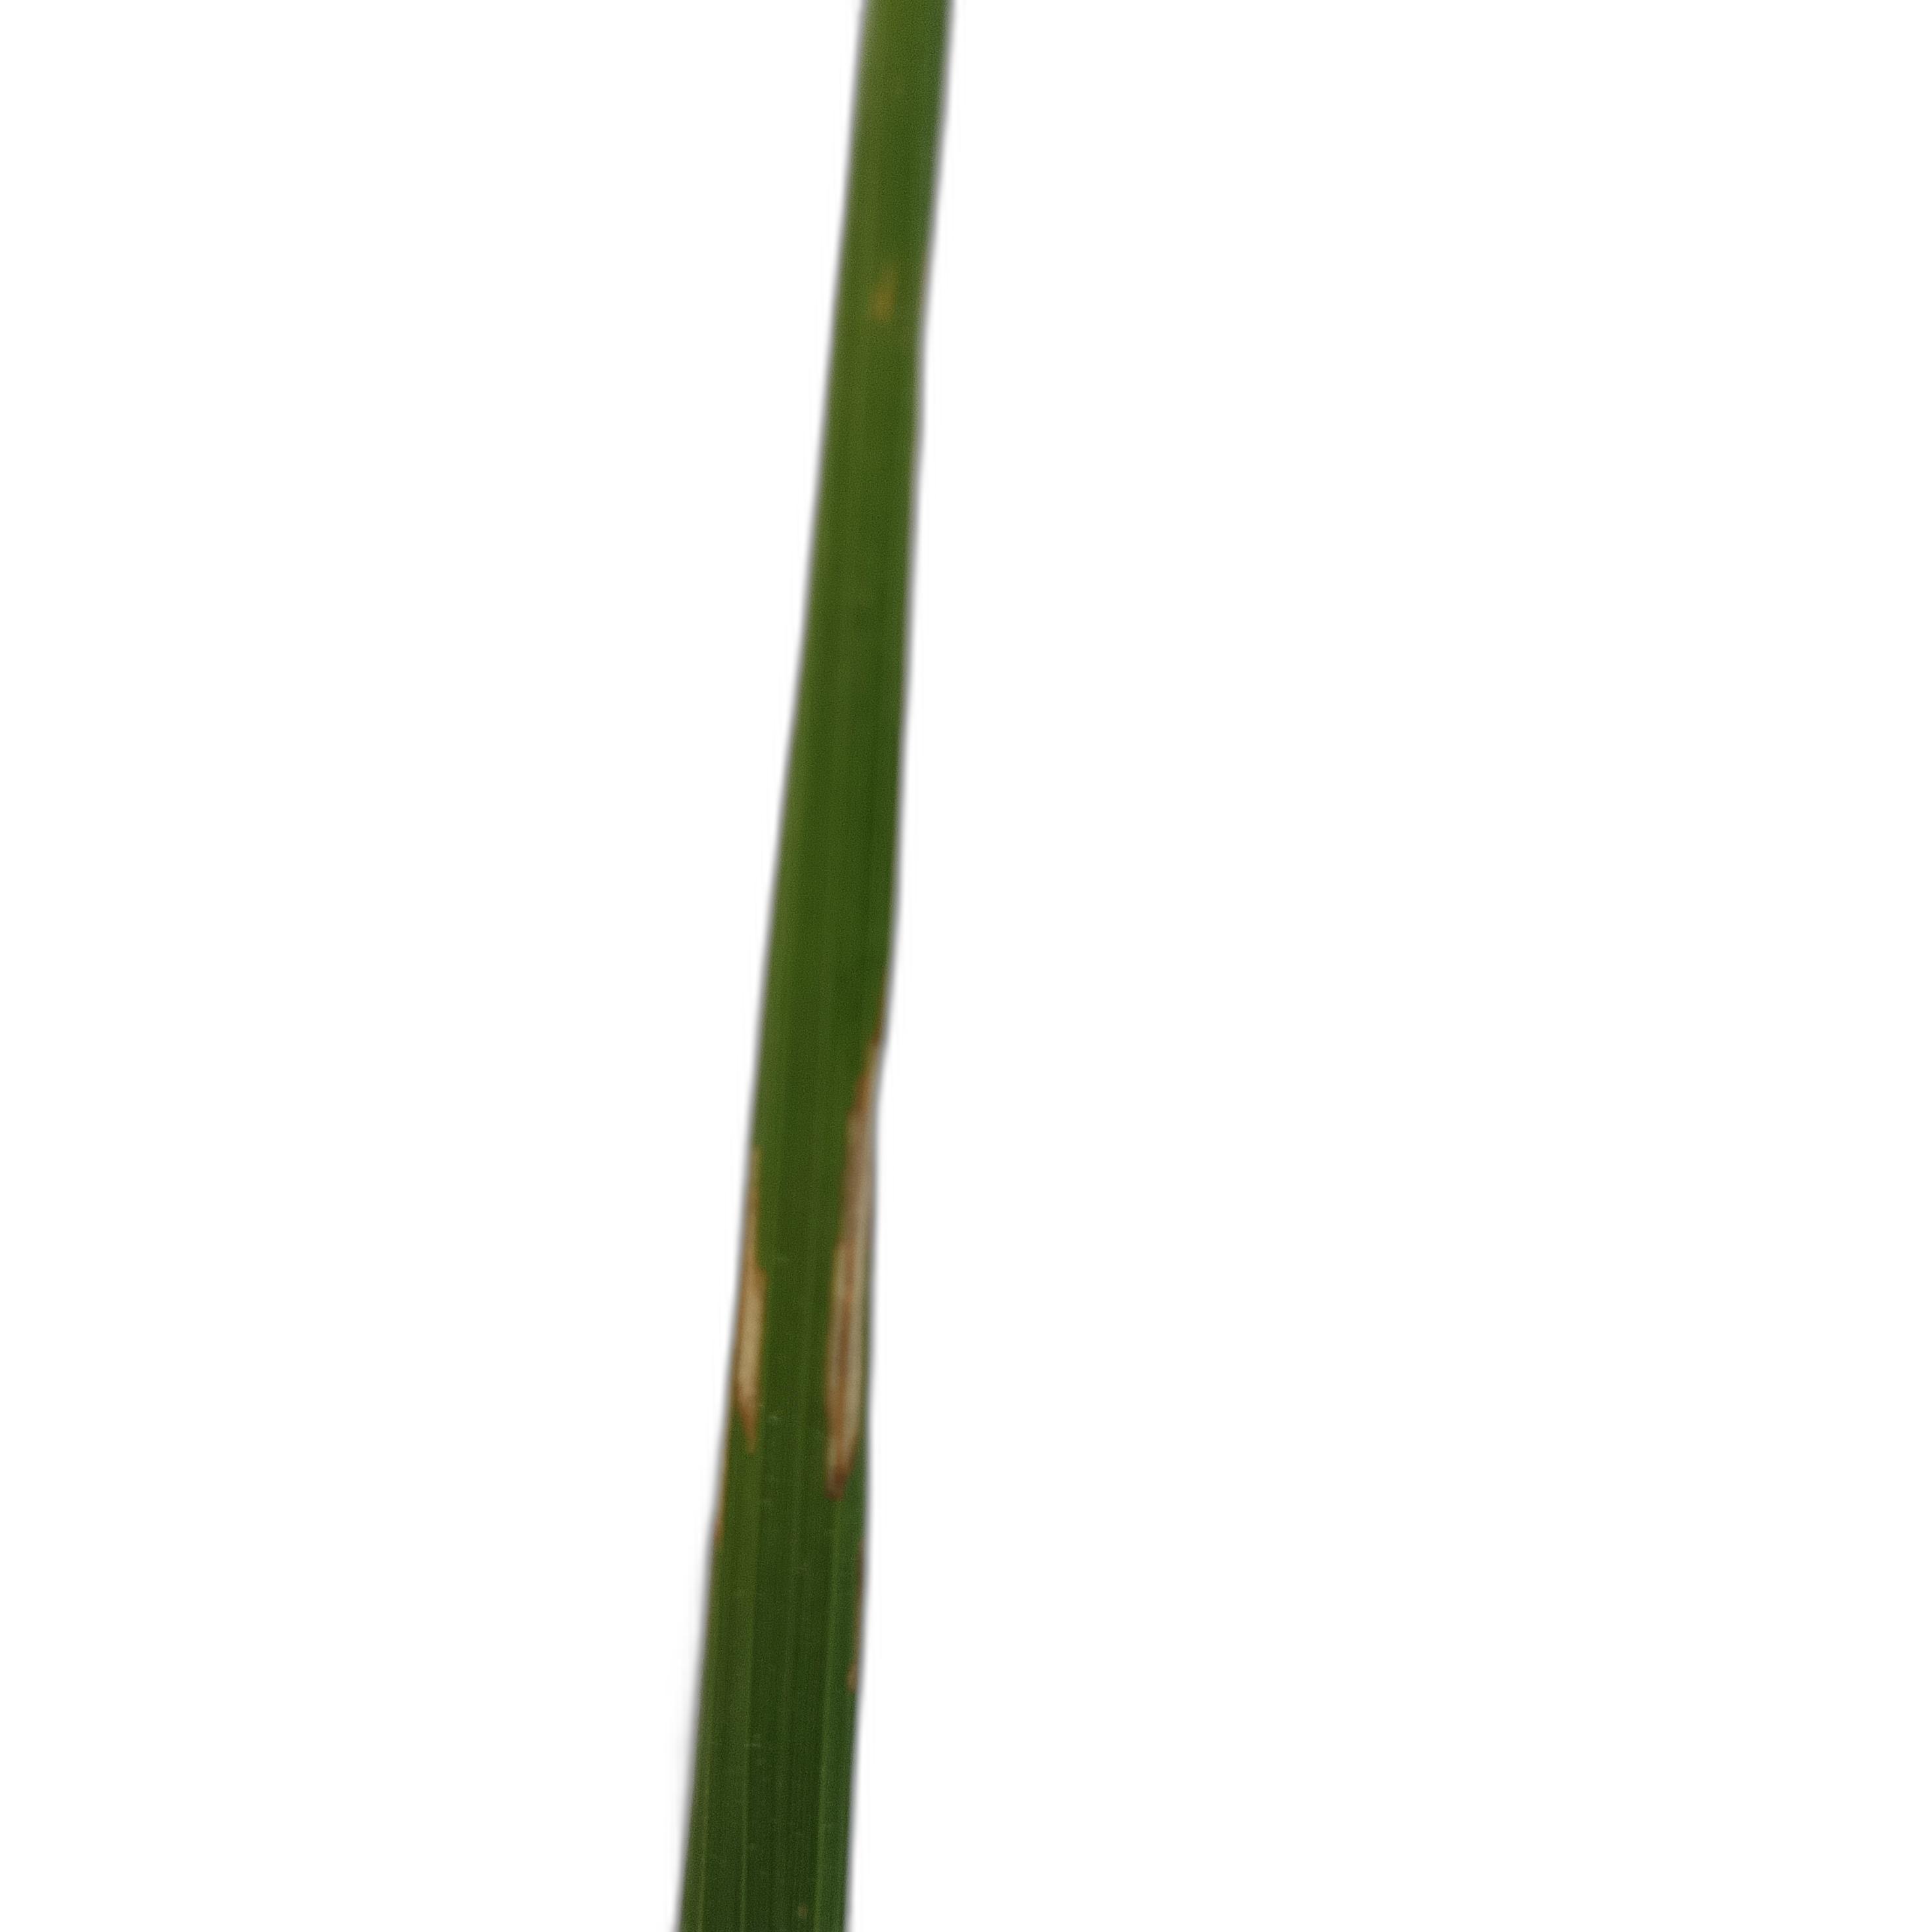
Label: Rice Leaffolder